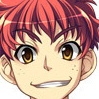
Portrait style: Anime Portrait